VVVVVV

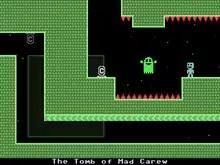
In this room, Captain Viridian must avoid the red spikes and green ghost. The "C" icon to the left of the spike pit is a checkpoint, which the player is returned to upon dying.

Unlike most platforming games, in "VVVVVV", the player is not able to jump, but they instead can reverse the direction of gravity when standing on a surface, causing Captain Viridian to fall either upwards or downwards. This novel feature was first seen in the 1986 8-bit game "Terminus". The player uses this mechanic to traverse the game's environment and avoid various hazards, including stationary spikes and moving enemies.